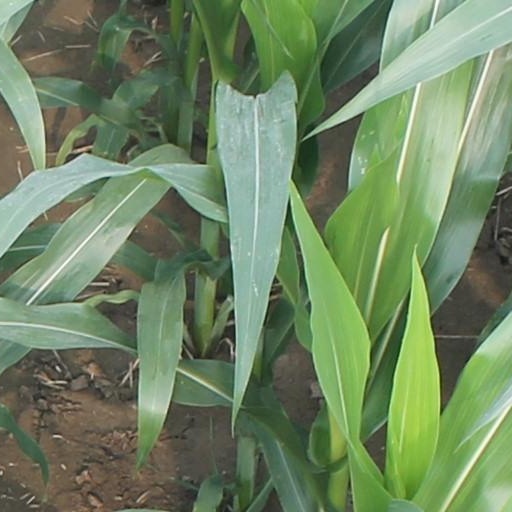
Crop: maize; corn